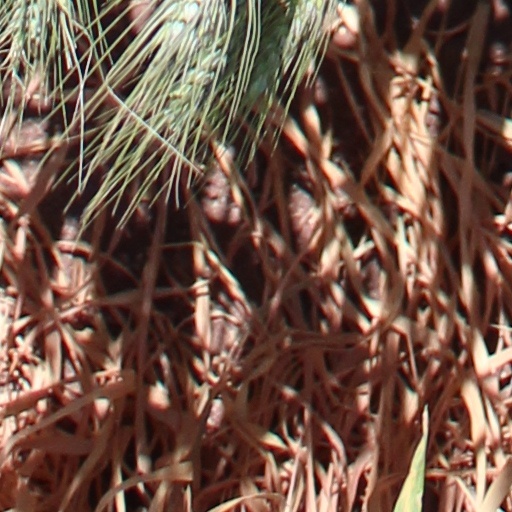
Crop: wheat